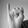
ASL letter: I